Northampton railway station

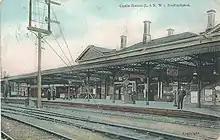
Northampton Castle station

The main station building, a two-storey structure in the Italianate style, was located on the up side and consisted of a central block with two cross-wings. The wings had gable roofs, whereas the central part had a low-pitched hipped roof. Two standard L&NWR signal cabins were positioned to the north and south of the platforms, these being known respectively as Northampton No. 1 and No. 2 boxes. Other signal cabins, Northampton No. 3 and No. 4, were sited further north and controlled extensive marshalling yards. A fifth cabin at Duston West Junction lay to the south-west; it controlled the apex of the Northampton triangle. No. 2 was the largest signal cabin with 118 levers which controlled the country end of the station, access to the goods shed and the south end of the goods yard.